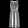
Label: Dress